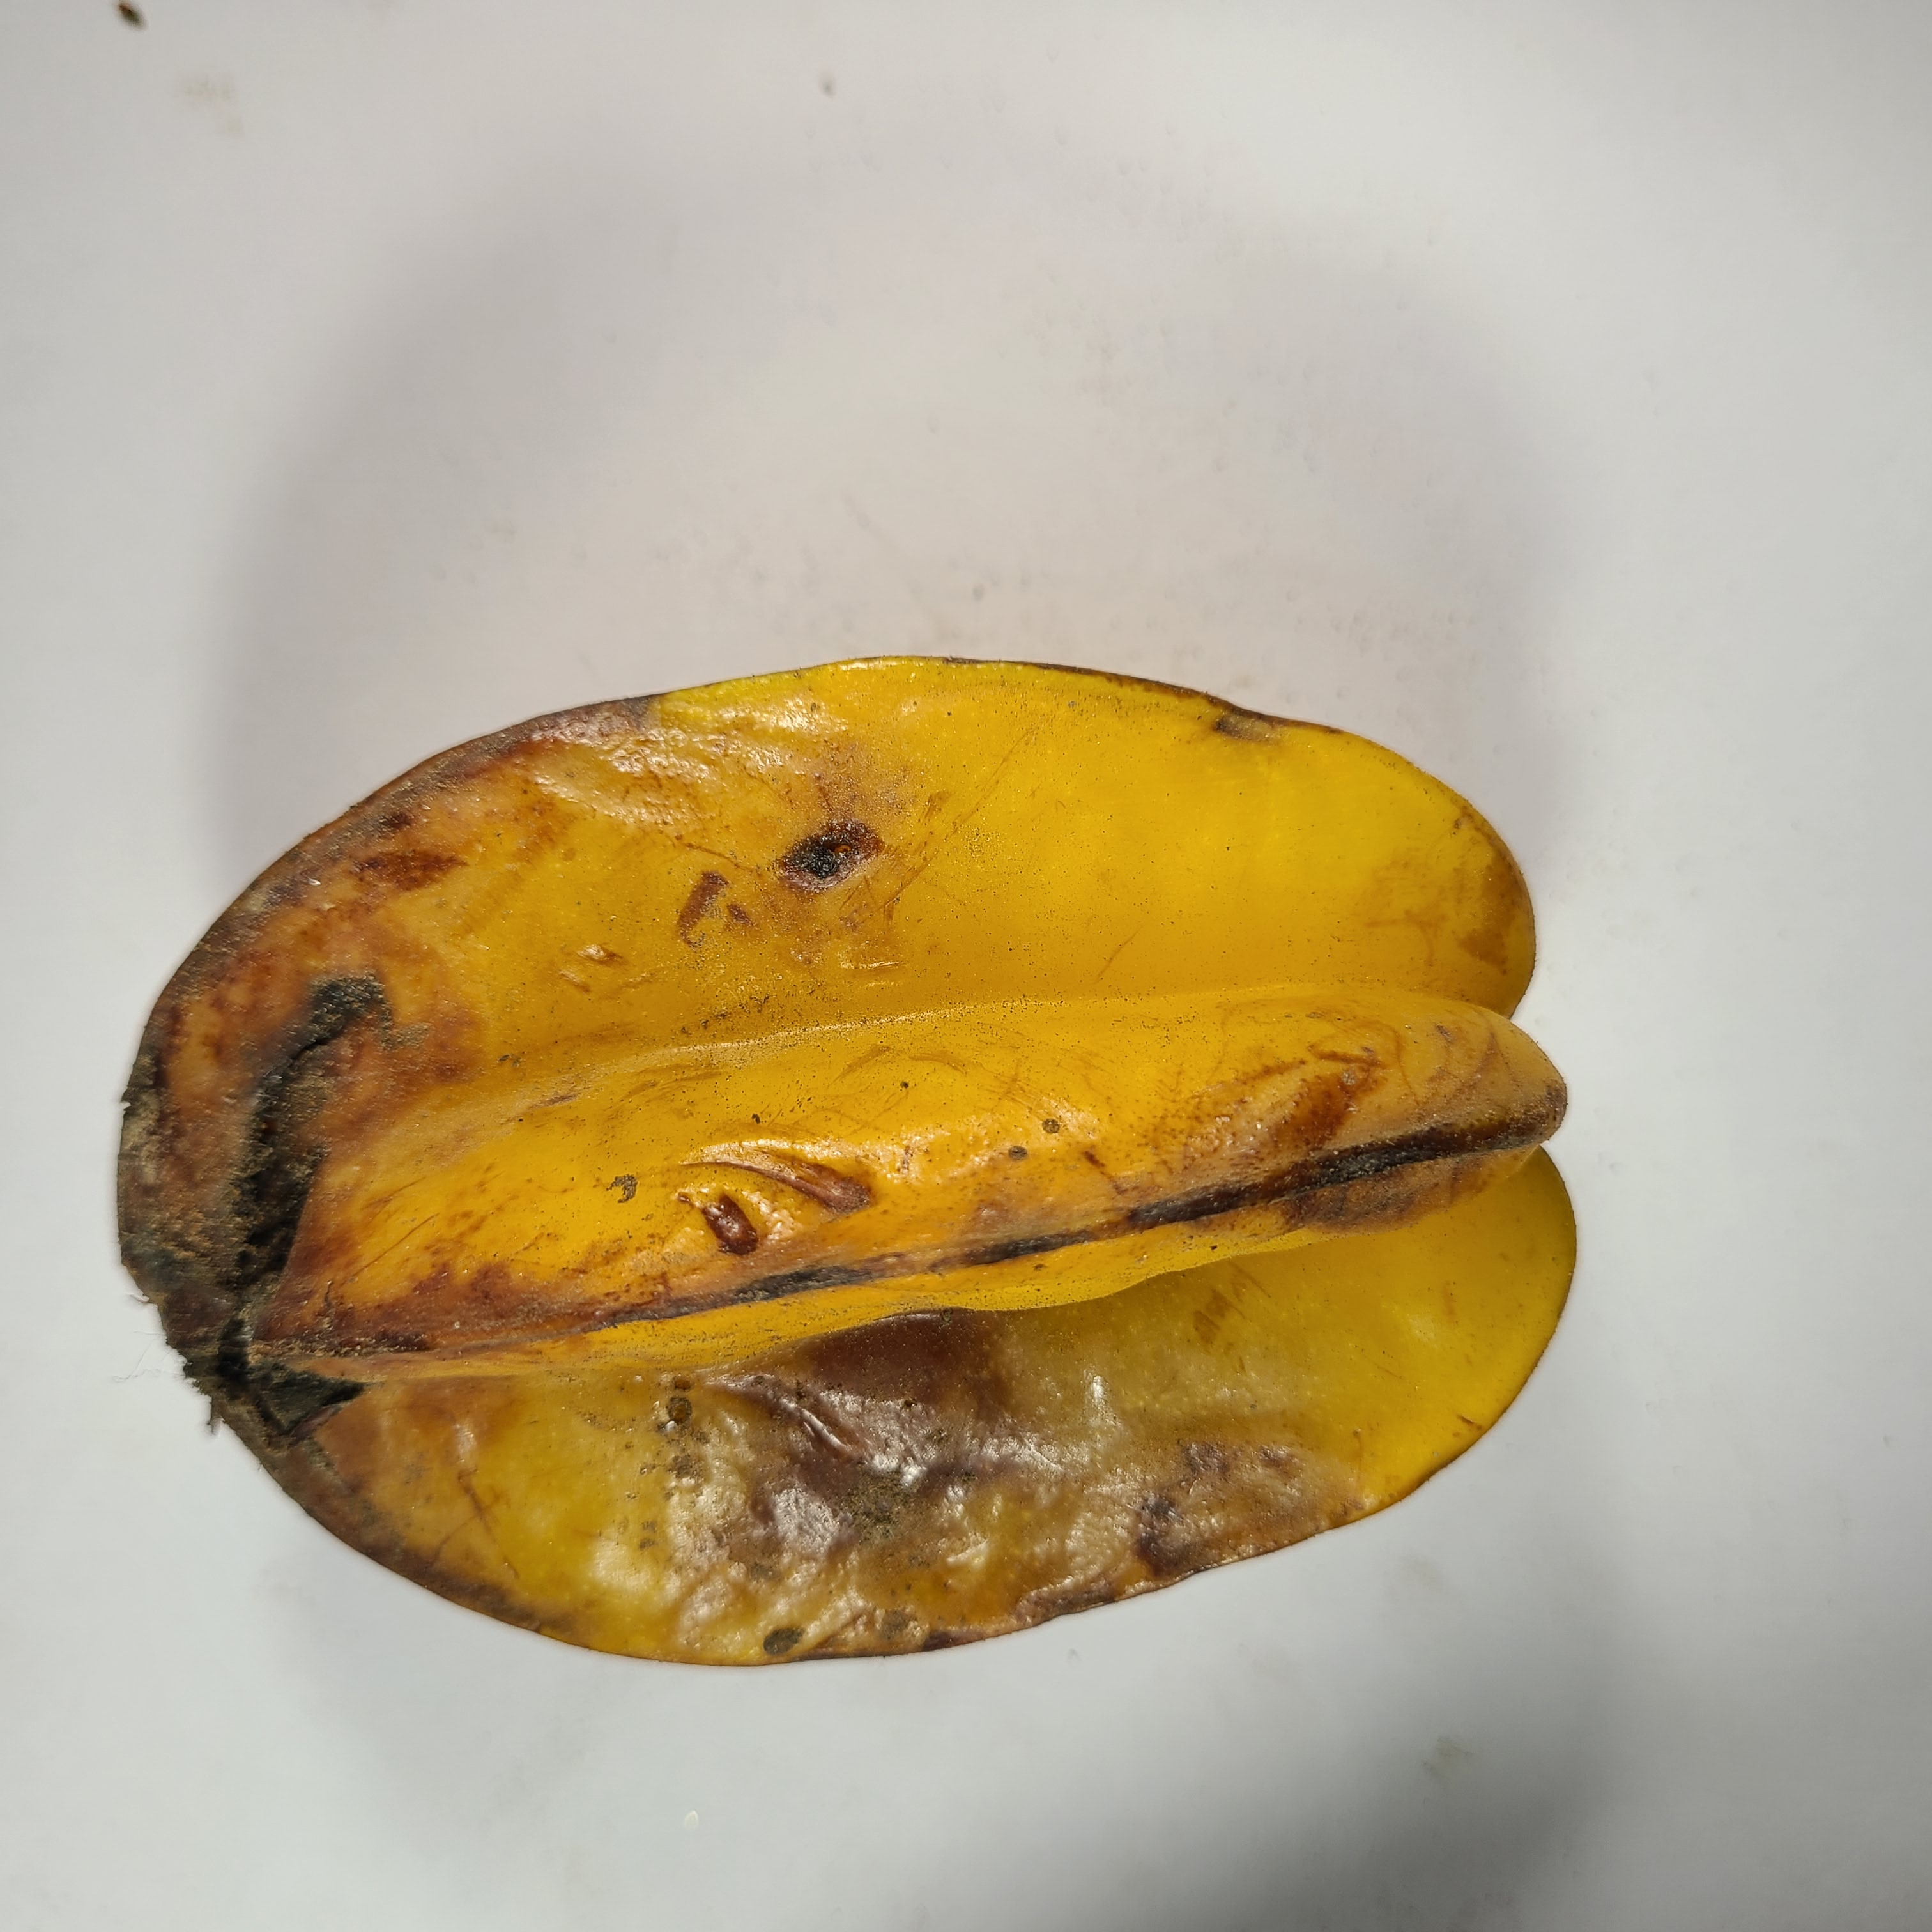
Label: Unhealthy Fruits